Maggie Haberman

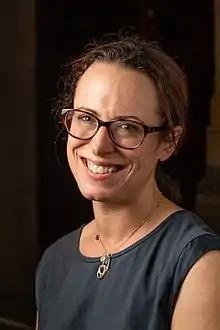
Haberman in 2018

Maggie Lindsy Haberman (born October 30, 1973) is an American journalist, a White House correspondent for "The New York Times", and a political analyst for CNN. She previously worked as a political reporter for the "New York Post", the "New York Daily News", and "Politico". She wrote about Donald Trump for those publications and rose to prominence covering his campaign, first presidency, and inter-presidency for the "Times". In 2022, she published the best-selling book "".